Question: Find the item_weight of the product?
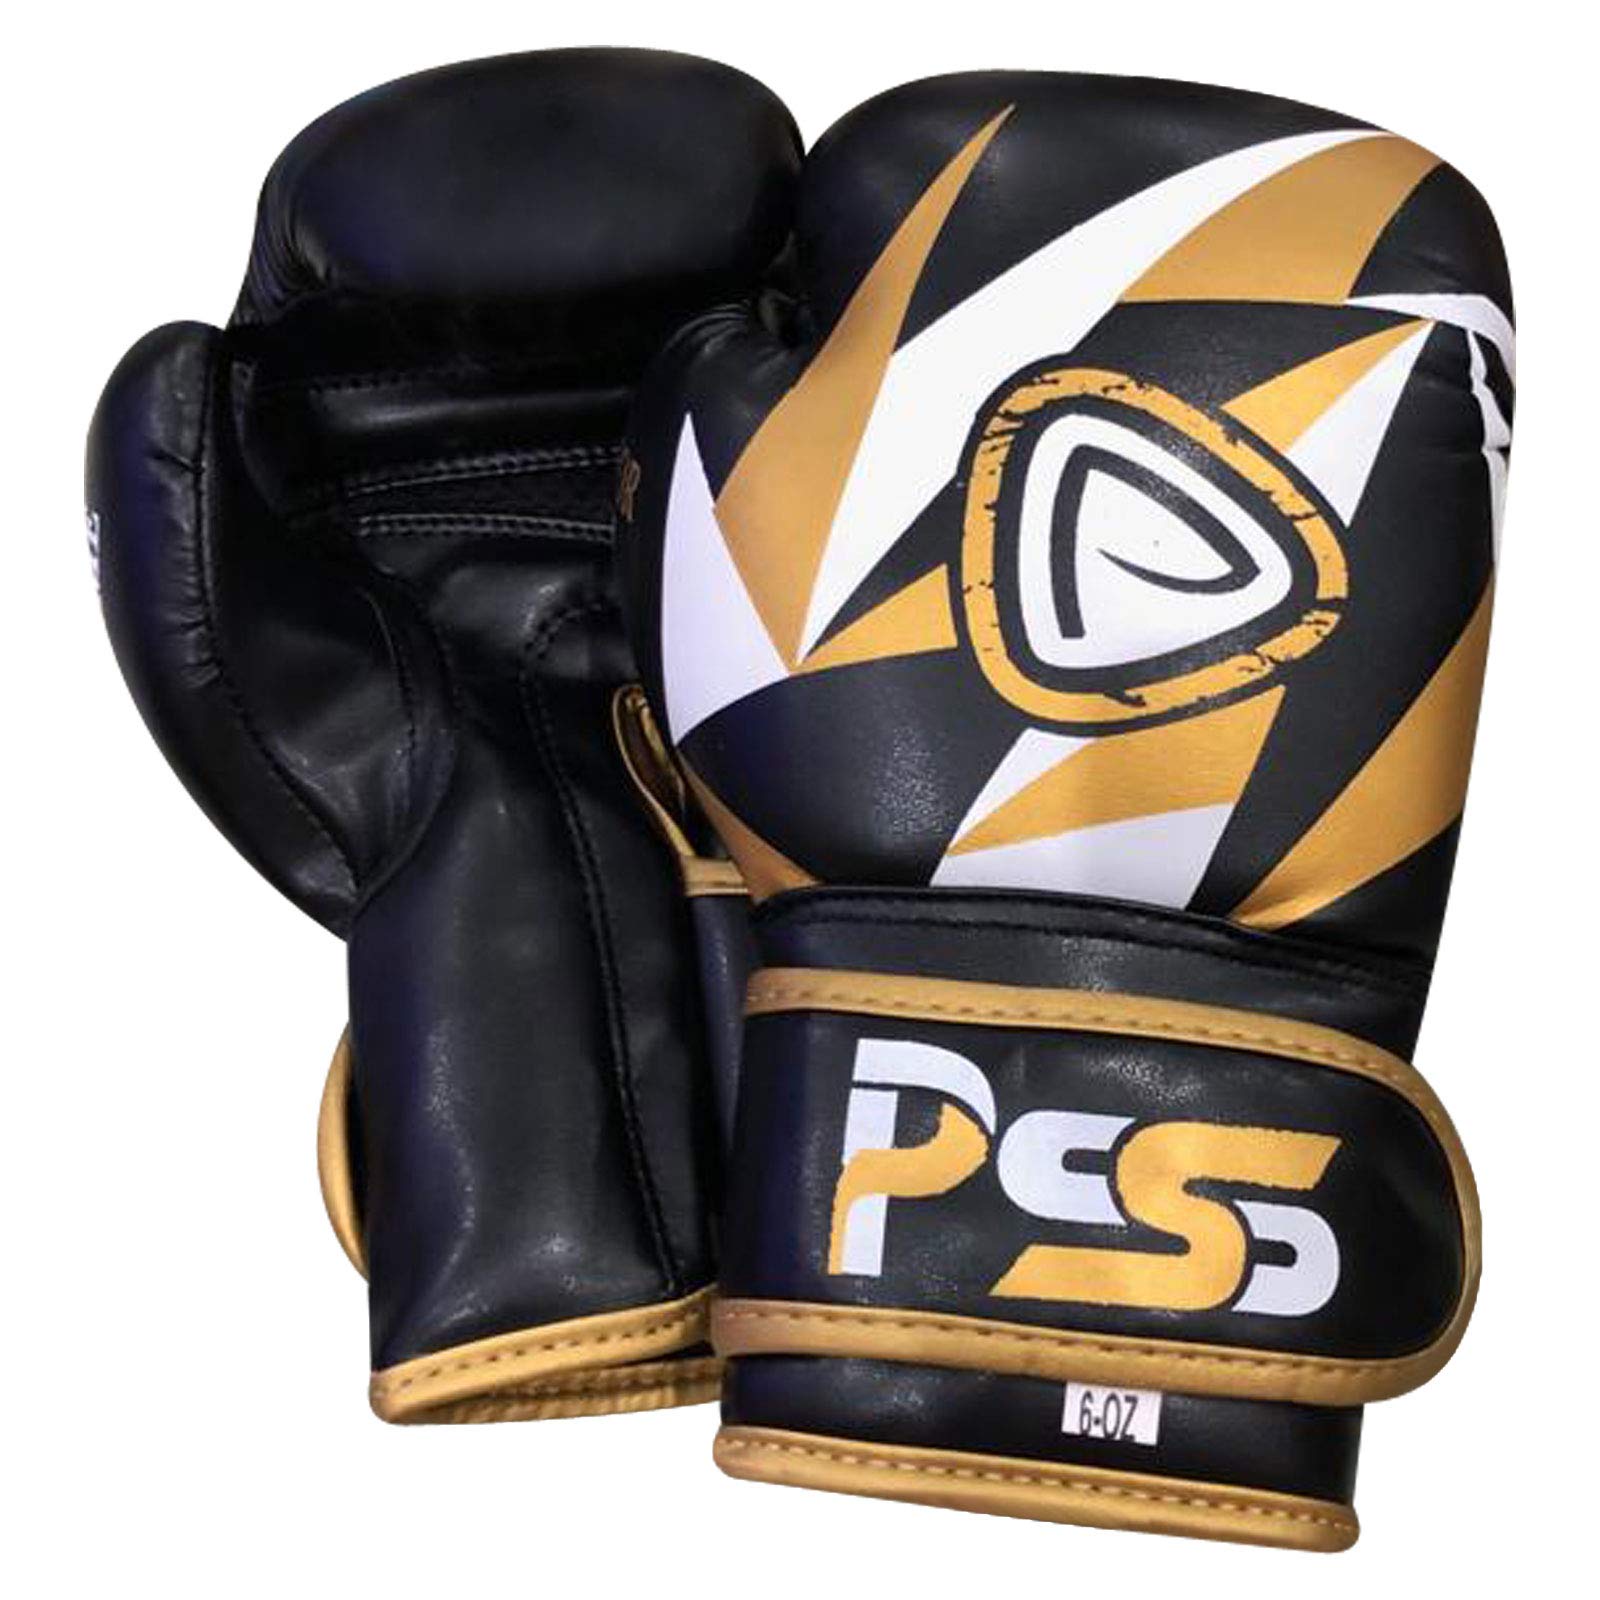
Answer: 6.0 ounce